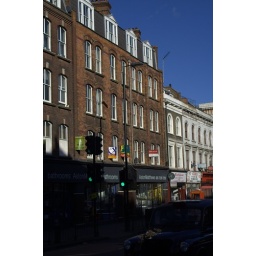
Better than in black & white as usual